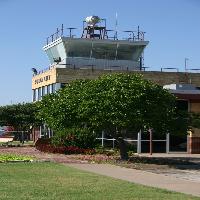
Weather: sun or clear